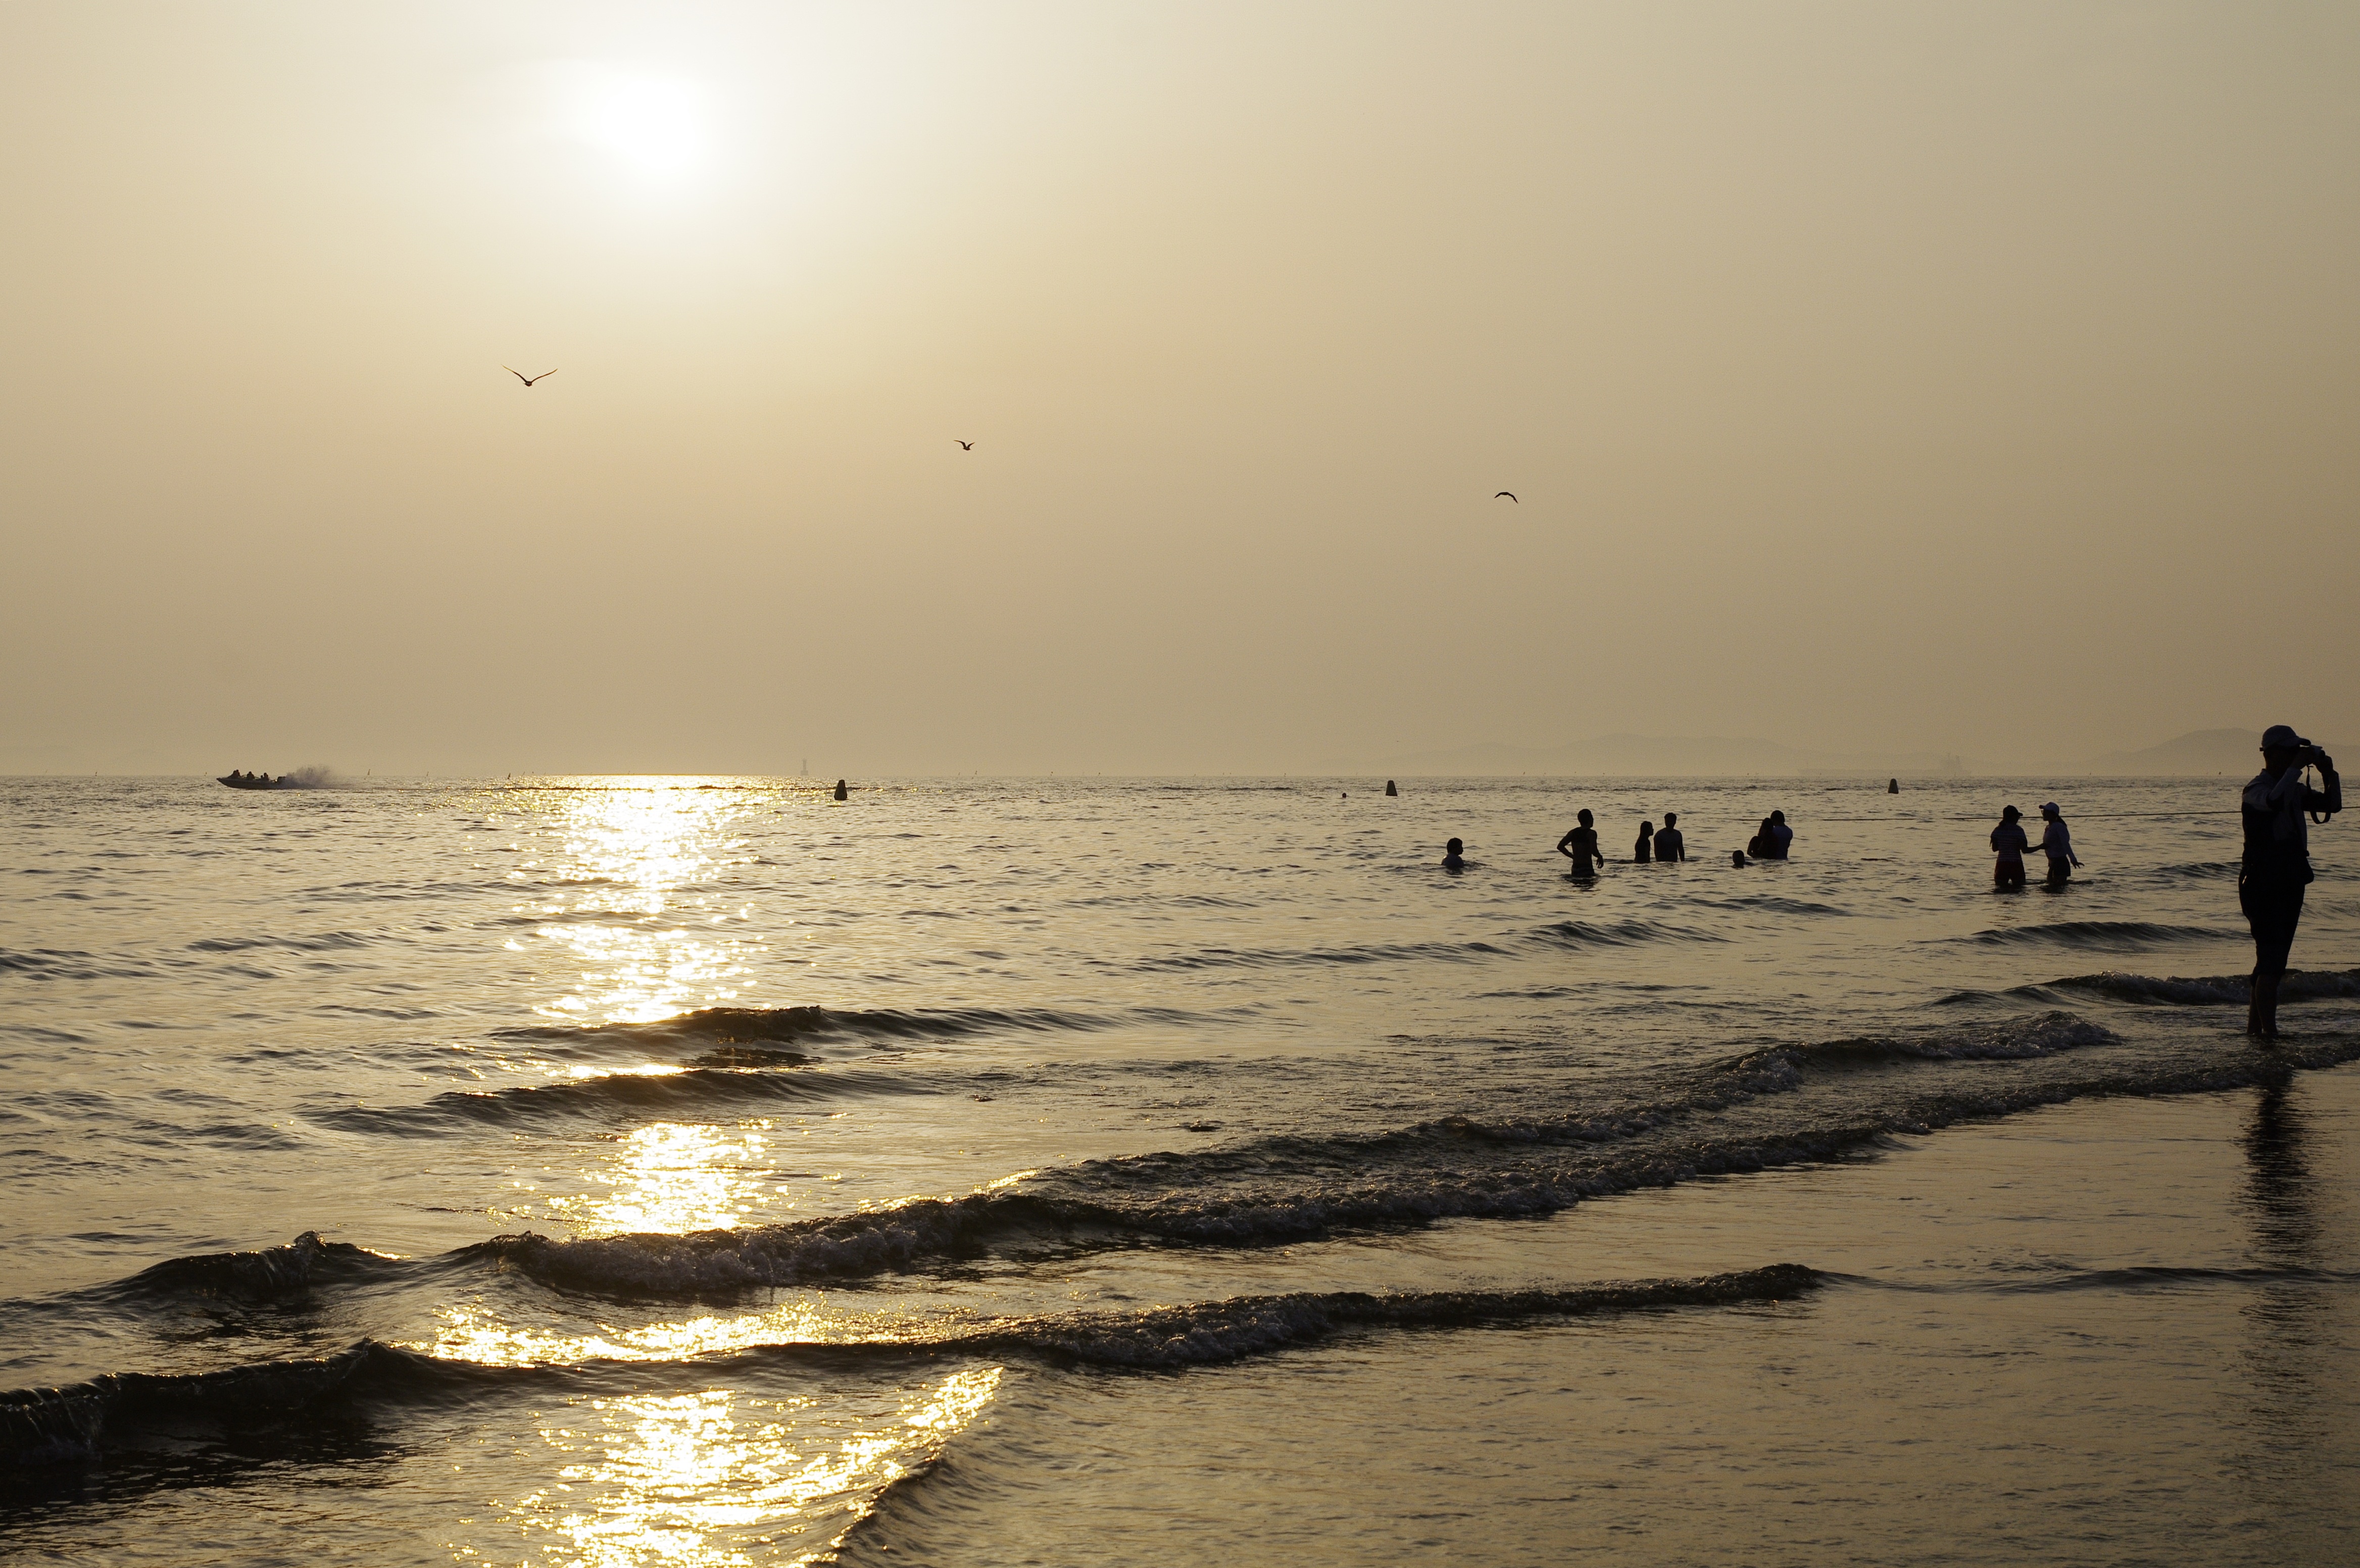
beach, landscape, sea, coast, sand, ocean, horizon, sun, sunrise, sunset, sunlight, morning, shore, wave, dawn, dusk, body of water, west coast, republic of korea, wind wave